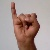
The image shows a hand gesture representing the letter 'I' in Indian Sign Language.